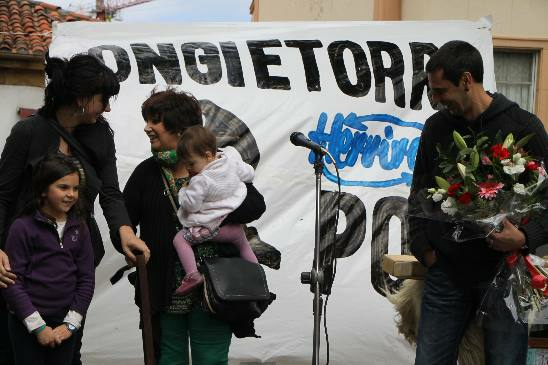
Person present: Yes